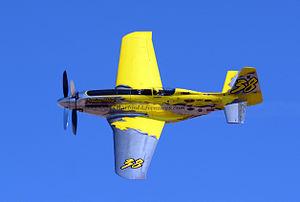
Le P-51 Mustang est un avion de chasse américain conçu par North American Aviation. Utilisé lors de la Seconde Guerre mondiale, il est au départ développé pendant l'année 1940 pour répondre au besoin urgent de chasseurs supplémentaires de la Royal Air Force.